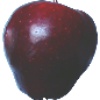
Label: red_delicious_apple